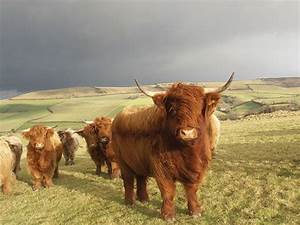
Label: mucca